Phillipsburg School District

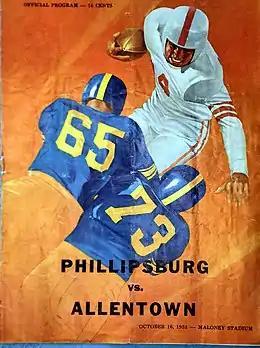
The October 16, 1958 program for Phillipsburg High School football game against Allen High School at J. Birney Crum Stadium in Allentown on October 16, 1958

Schools in the district (with 2022–23 enrollment data from the National Center for Education Statistics) are: